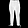
Label: Trouser